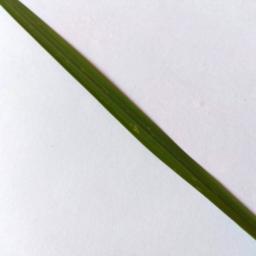
Label: Rice___Healthy